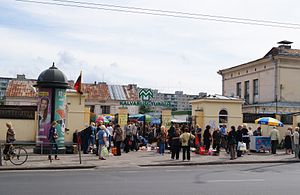
Kalvarijų turgus
Indgangen til Kalvarijų turgus
Kalvarijų turgus er et marked på Kalvarijų gatvė 61, i bydelen Šnipiškės, Vilnius, Litauen.